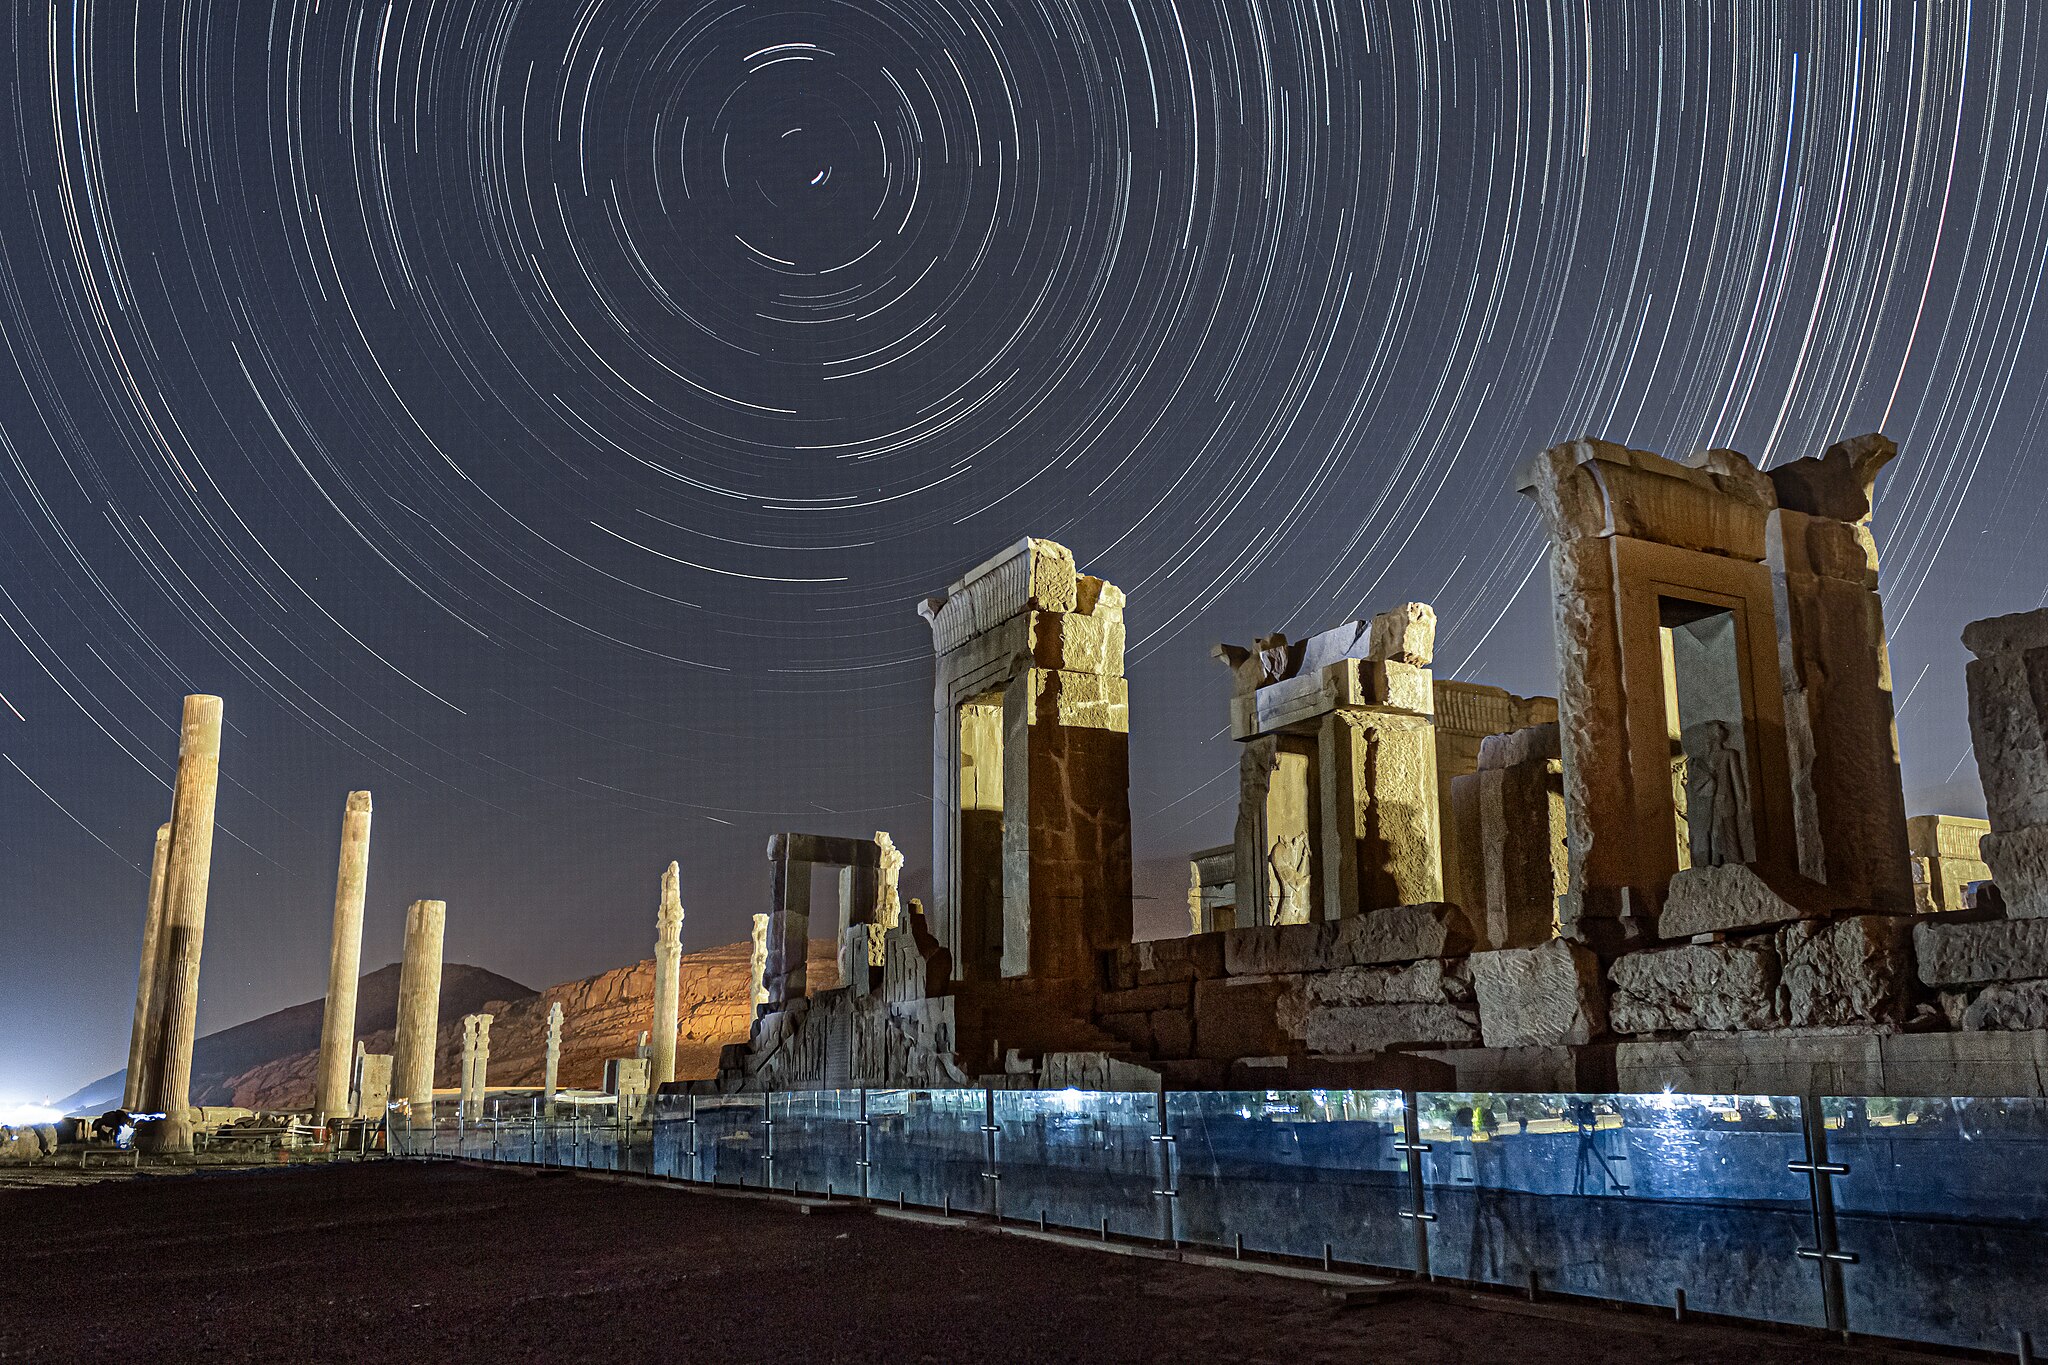
Title: شب در کاخ تچر
Date: 2024-08-08 16:49:10
Categories: Self-published work, Cultural heritage monuments in Iran with known IDs, Images from Wiki Loves Monuments 2024, Uploaded via Campaign:wlm-ir, Images from Wiki Loves Monuments in Marvdasht, 2024 in Persepolis, Images from Wiki Loves Monuments 2024 in Iran